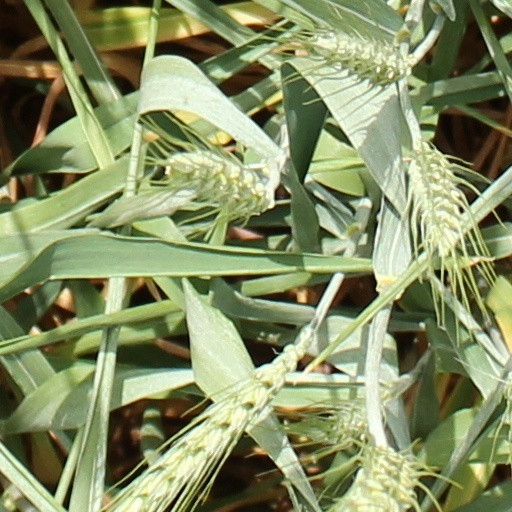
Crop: wheat